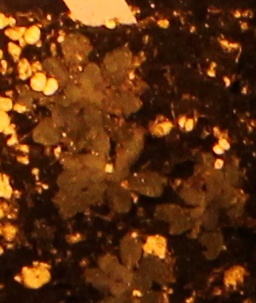
Label: Horseweed